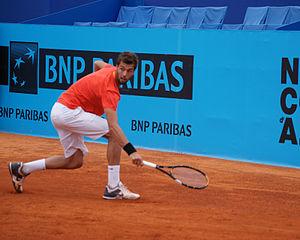
Benoît Paire, Open tennis Nice, 2011
Benoît Paire, né le 8 mai 1989 à Avignon, est un joueur de tennis français, professionnel depuis 2007.